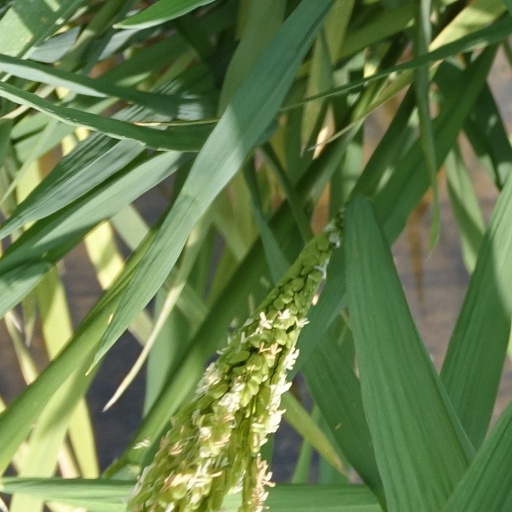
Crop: rice